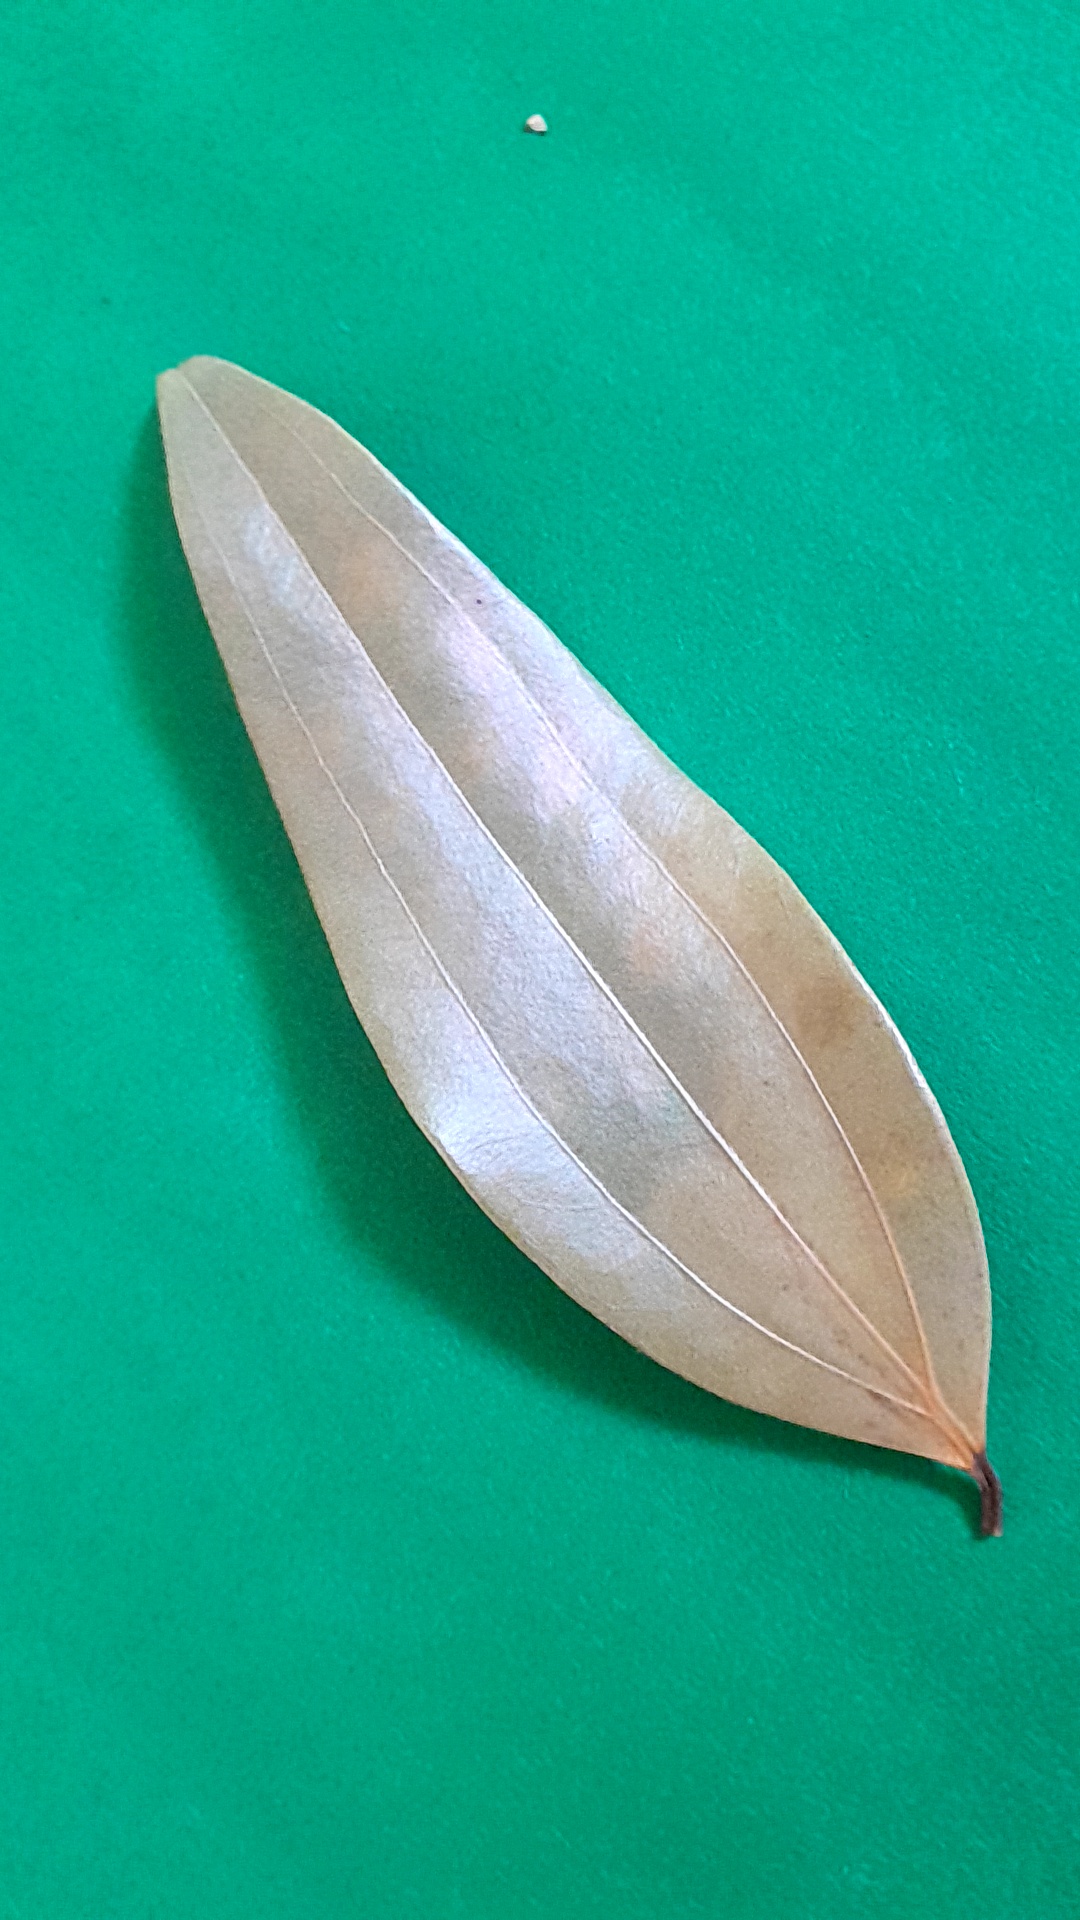
Label: Dry Leaf